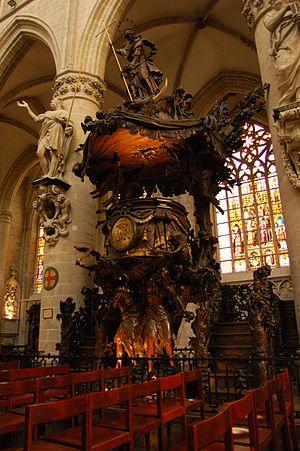
Cathédrale Saints-Michel-et-Gudule de Bruxelles - chaire par Hendrik Frans Verbruggen